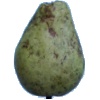
Label: Pear Stone 1